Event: Nepal Earthquake
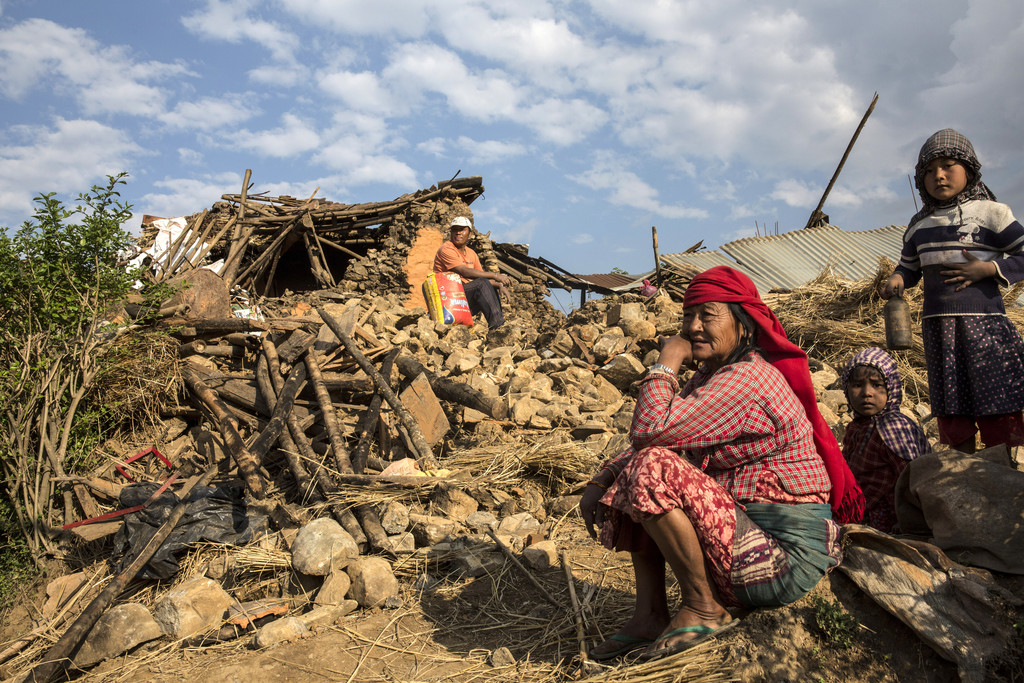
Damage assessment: damage